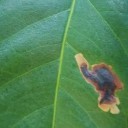
Label: Miner